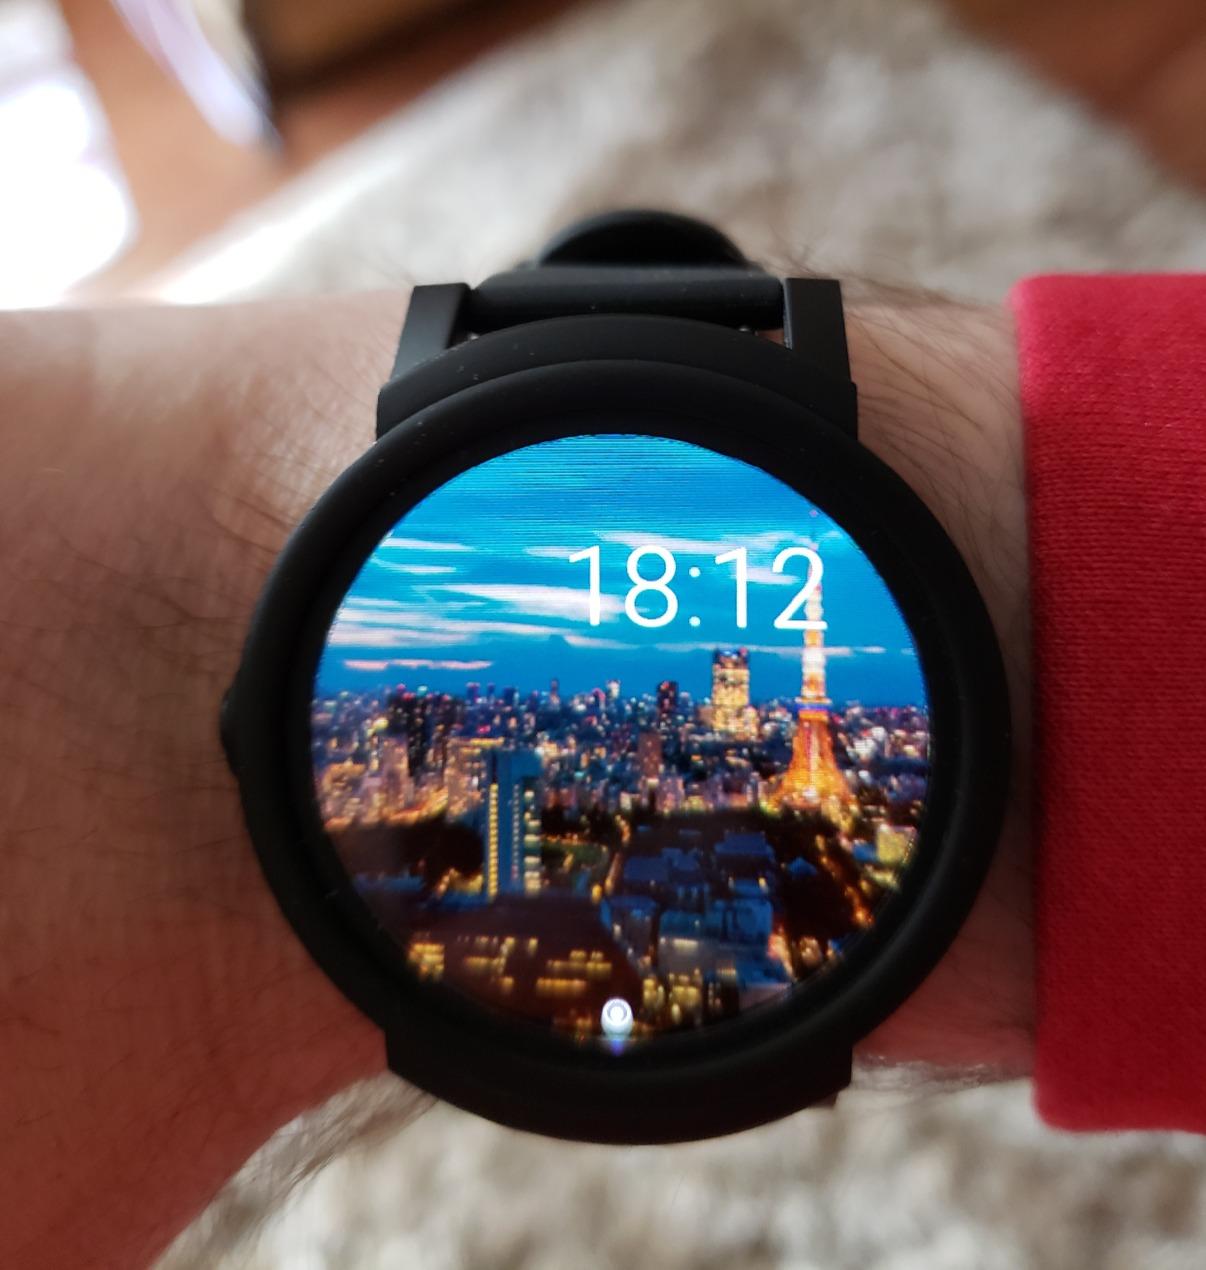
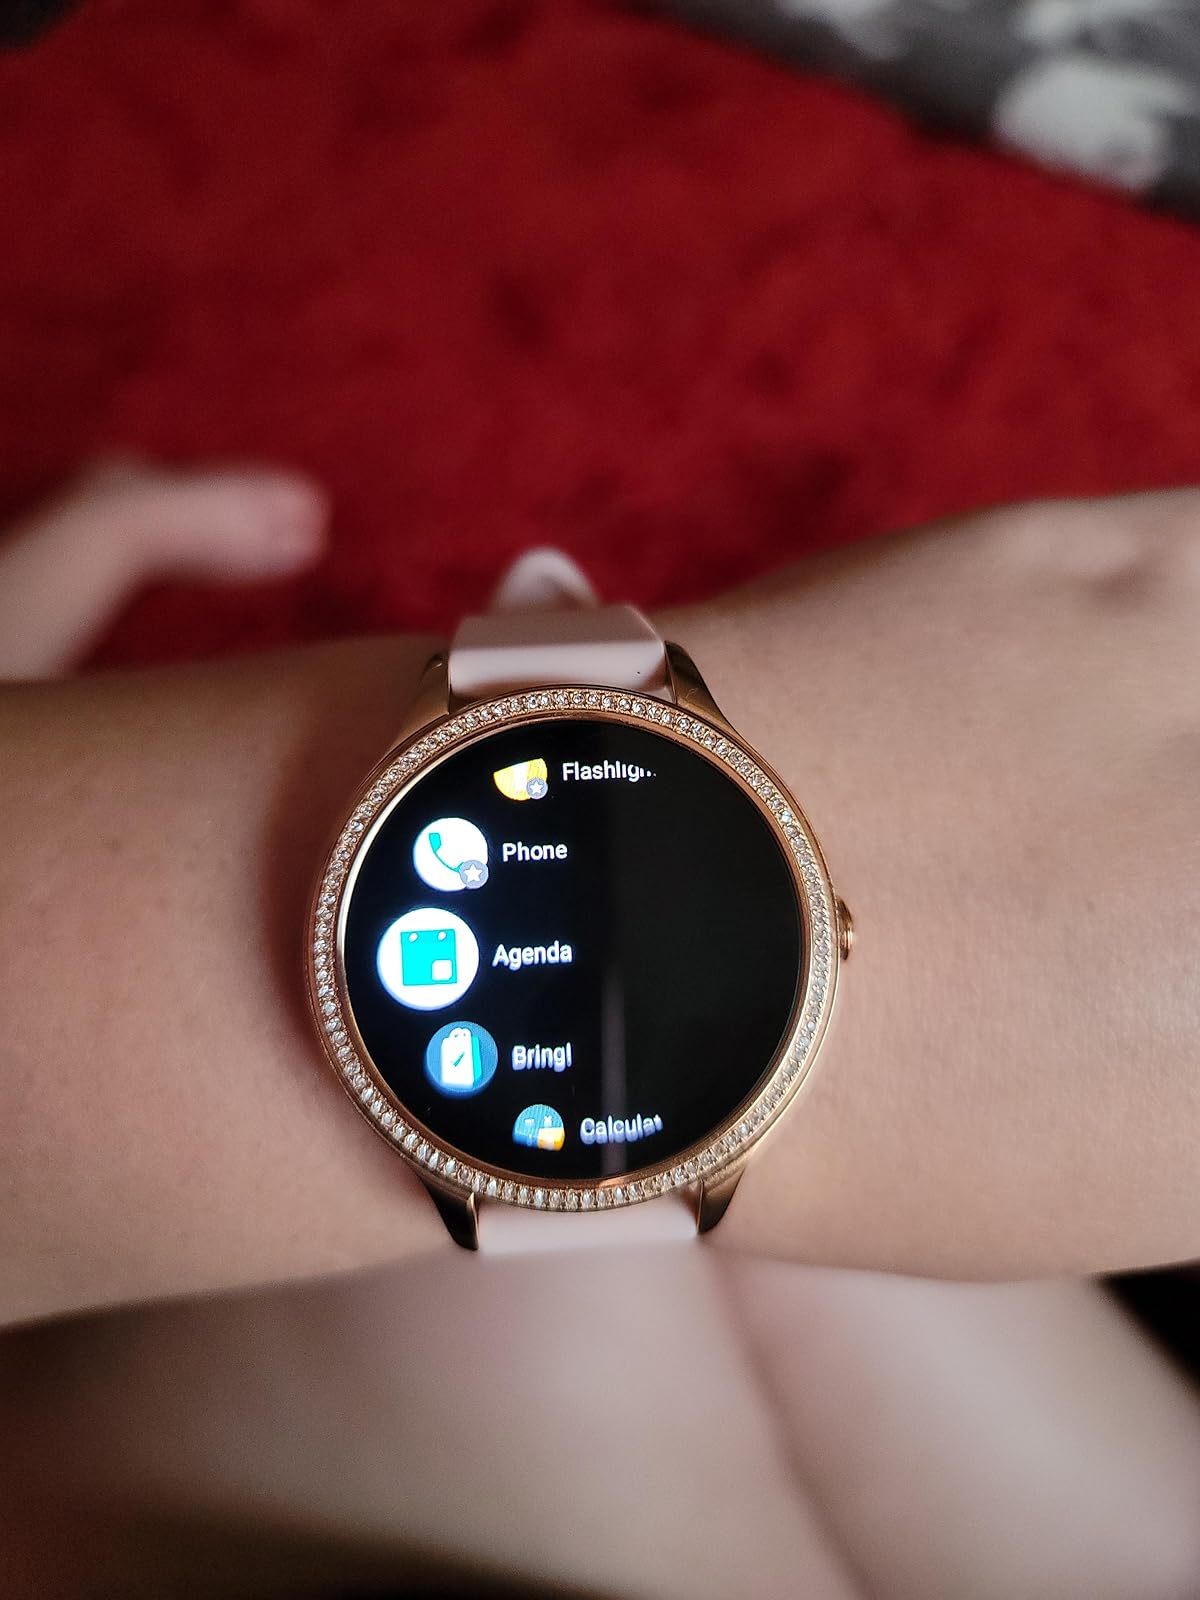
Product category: smartwatch
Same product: no